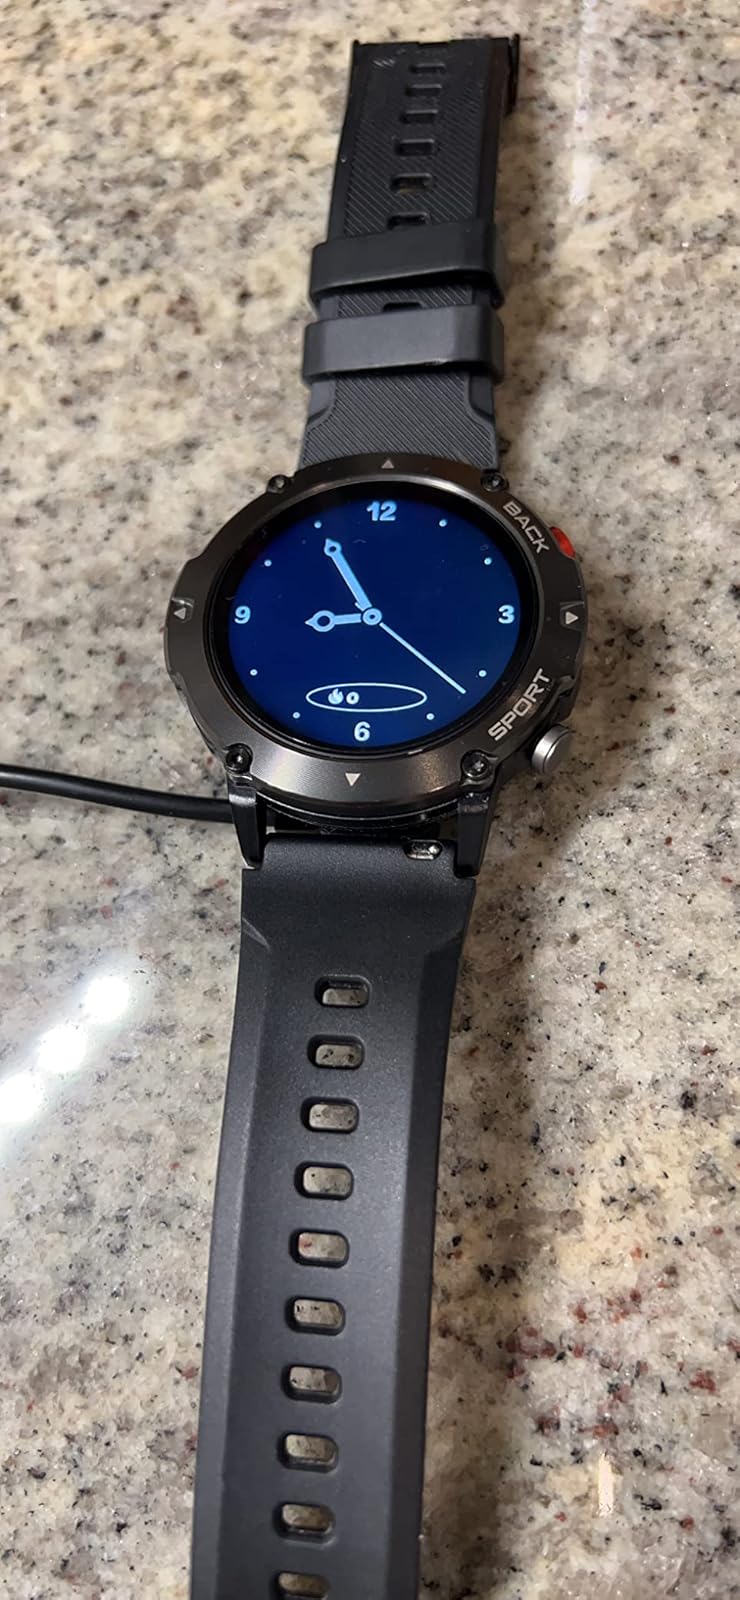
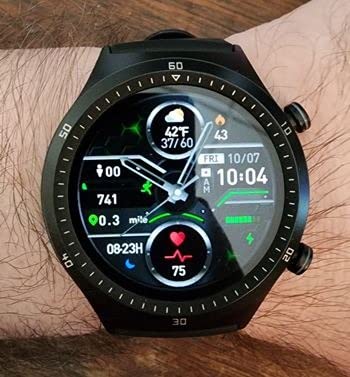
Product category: smartwatch
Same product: no